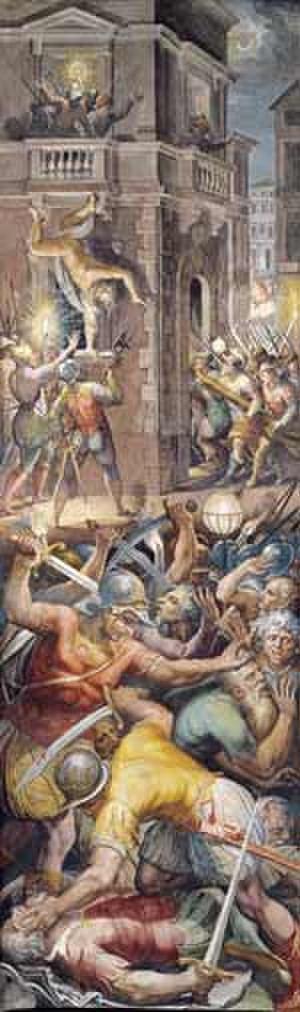
Les Tragiques est une œuvre poétique d'Agrippa d'Aubigné publiée en 1616 sous le titre original : "Les Tragiques, données au public par le larcin de Prométhée. Au Dezert, par L.B.D.D". Cette œuvre est constituée de sept chants ou livres racontant les guerres de religion entre les Catholiques et les Protestants.